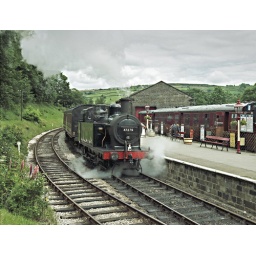
In de zomer van 1993 brachten mijn vrouw en ik de vakantie door in Engeland. We bezochten diverse museumlijnen.